Everette Lee DeGolyer

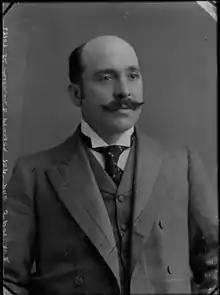
Business mentor, Weetman Pearson, Lord Cowdray

After leaving Mexico in 1914 due to American hostilities towards the Mexican government, DeGolyer took his first trip to Europe with his wife, meeting Weetman Pearson, his boss at Mexican Eagle Oil, in London. At the outbreak of World War I in August 1914, he was forced to leave Europe, unable to book a train to Spain as rail service had been discontinued.